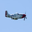
Label: airplane